Viminacium

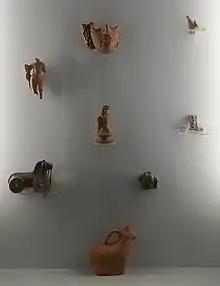
Toys from Viminacium, National Museum in Požarevac

Viminacium is located in "Stari Kostolac" (Old Kostolac) a Serbian town on the Danube river, east of Belgrade. The site spans 450 hectares. It is estimated that approximately 5% has been excavated.